Question: Please indicate a possible affordance area of the jump_skateboard that can be used for riding
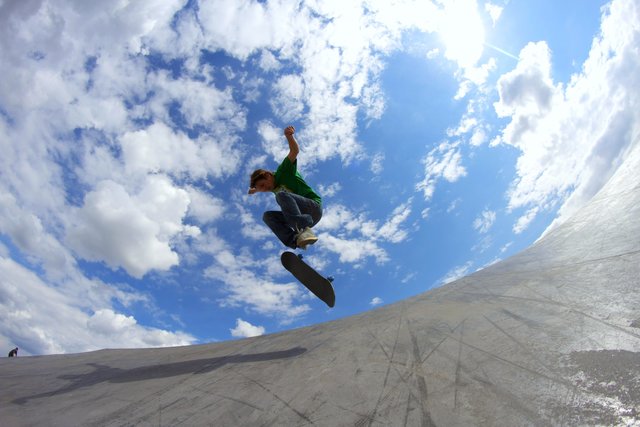
Answer: [277.648, 243.225, 342.303, 314.087]